United Nations Security Council Resolution 1407

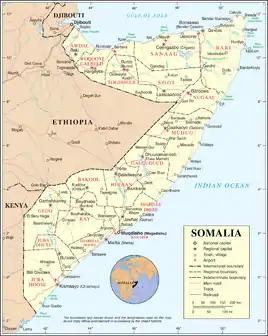
Somalia

United Nations Security Council resolution 1407, adopted unanimously on 3 May 2002, after recalling resolutions on the situation in Somalia, particularly Resolution 733 (1992), the Council requested the Secretary-General to establish a team to assess requirements for an expert panel to monitor violations of the arms embargo against the country.